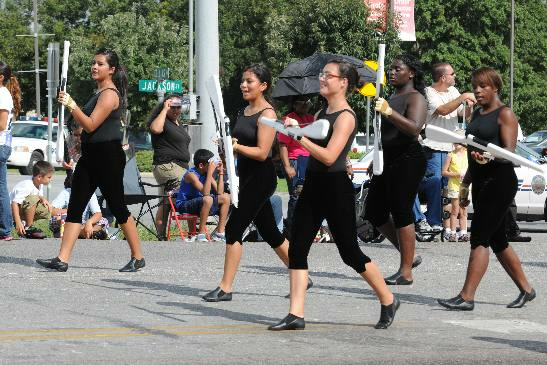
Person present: Yes